Outline of Sydney

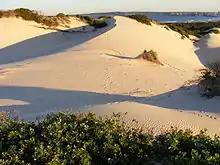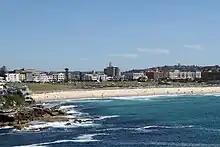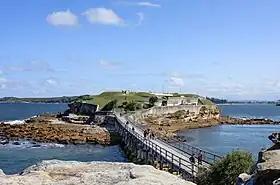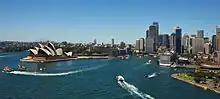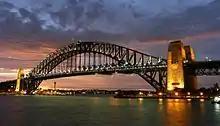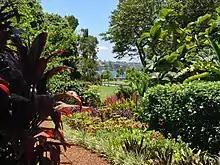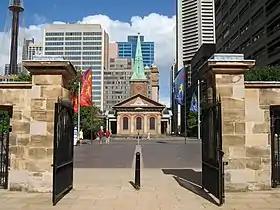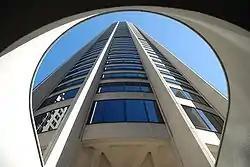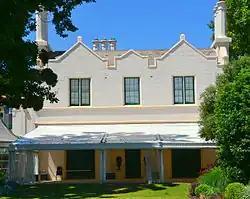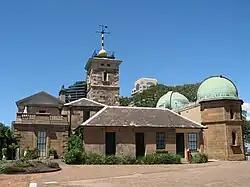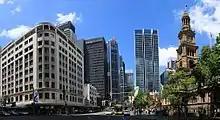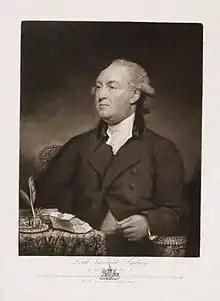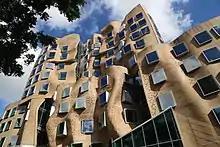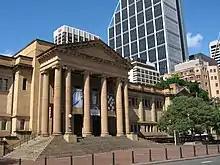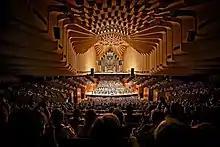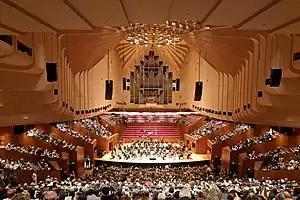
Cronulla sand dunes
Bondi Beach
Bare Island
Circular Quay
Sydney Harbour Bridge at dusk
The Royal Botanic Garden
View across Queen's Square
Australia Square tower
Lindesay in Darling Point
Sydney Observatory
George Street
Thomas Townshend, 1st Viscount Sydney. The city was named in his honour in 1788
The Business School building at the UTS, a Sydney architectural landmark
The State Library of New South Wales in the Neoclassical style
The auditorium of Sydney Opera House
The Sydney Symphony Orchestra in the Concert Hall of the Sydney Opera House
The "Olympic statue" on the Grand Parade in Brighton-Le-Sands
"Nexus" by Alex Kosmas, Sculpture by the Sea, 2008
Sydney New Year's Eve
The Sydney skyline during Vivid Sydney lighting festival
St Mary's Cathedral
Closing ceremony of the 2000 Summer Olympics at Stadium Australia
Stadium Australia
Royal Sydney Golf Club Championship Course
Sydney Cricket Ground, the Member's Pavilion
"SS South Steyne", a floating restaurant moored at Darling Harbour
State Transit bus at Coogee Beach
The Grand Concourse of Central station
University of Sydney

Public art in the City of Sydney